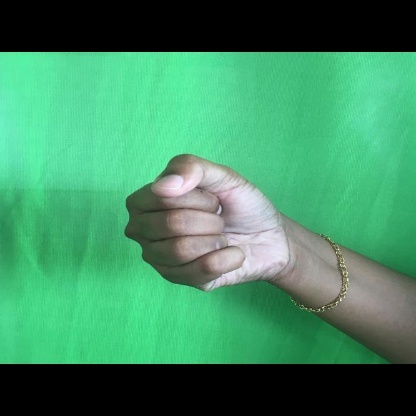
Mudra: Mushti